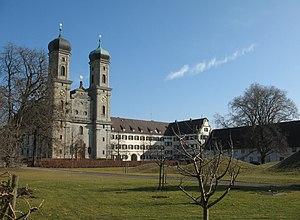
L'abbaye de Hofen, aussi connu comme le château de Friedrichshafen, est une ancienne abbaye bénédictine au bord du lac de Constance, dans la commune de Friedrichshafen, dans le Land de Bade-Wurtemberg et l'archidiocèse de Fribourg-en-Brisgau.
Friedrichshafen est une ville située sur la rive nord du lac de Constance, dans le sud de l'Allemagne.